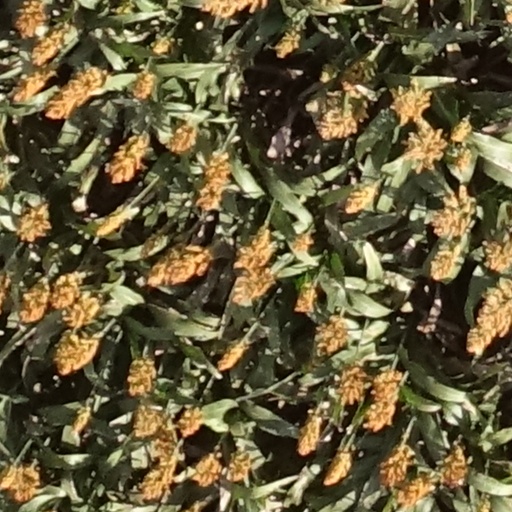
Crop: sorghum